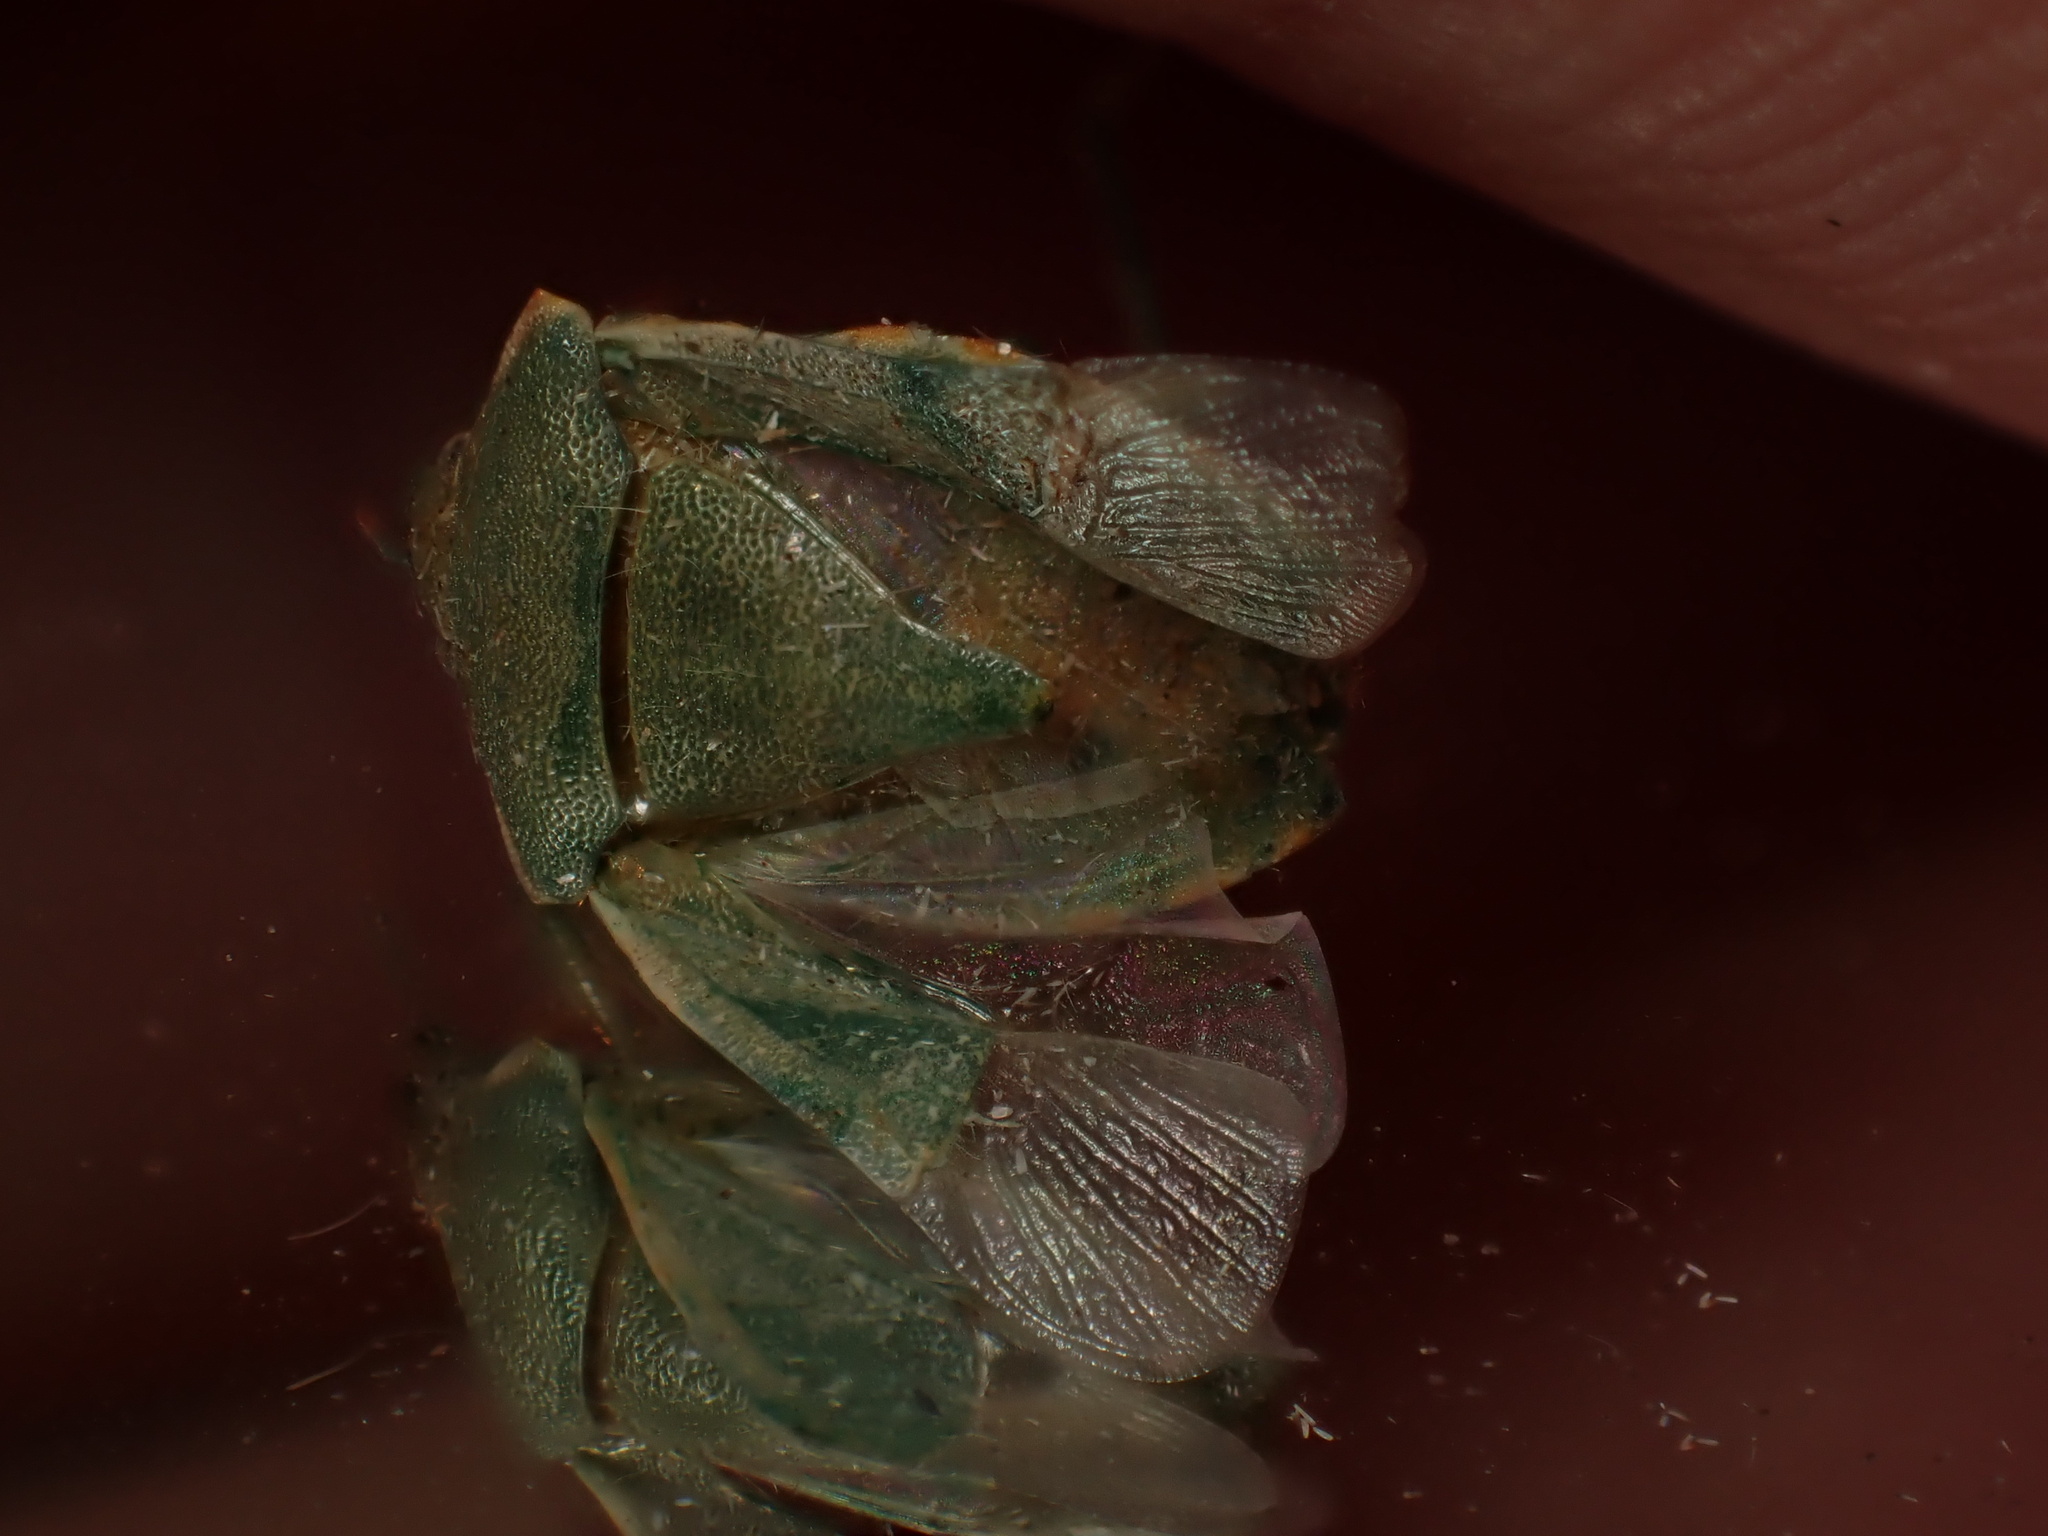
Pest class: stink_bug